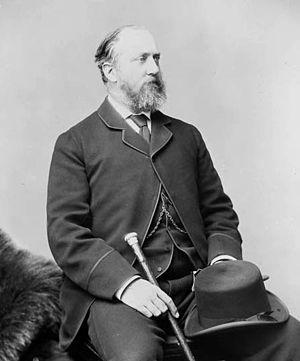
La Coupe Stanley, d'abord appelée Dominion Hockey Challenge Cup, est en Amérique du Nord un trophée de hockey sur glace décerné chaque année depuis 1927 par la Ligue nationale de hockey à l'équipe championne des séries éliminatoires.